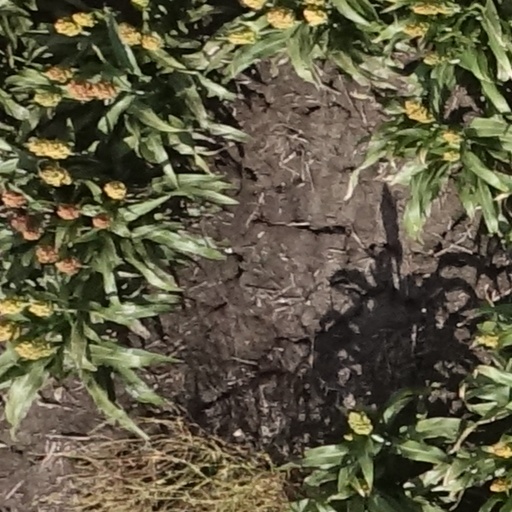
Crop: sorghum